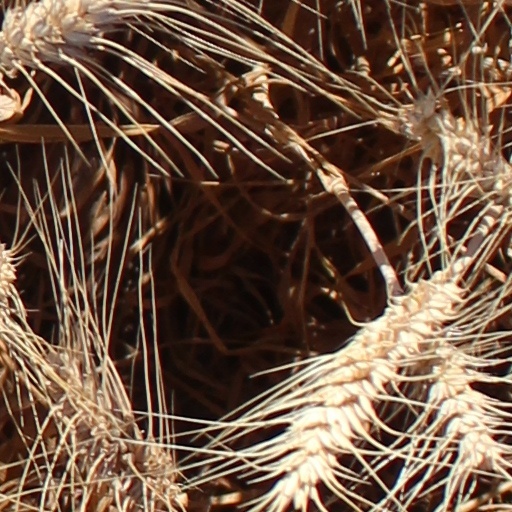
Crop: wheat